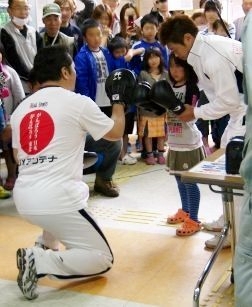
โฮซูมิ ฮาเซงาวะ

| ชื่อ = โฮซูมิ ฮาเซงาวะ
| ชื่อจริง = โฮซูมิ ฮาเซงาวะ
| ภาพ = ไฟล์ : Hozumi Hasegawa IMG 0383-1 20181104.jpg|250px
| ฉายา = 日本のエース
| วันเกิด =
| เมืองที่เกิด = นิชิวากิ จังหวัดเฮียวโงะ
| ประเทศที่เกิด = ประเทศญี่ปุ่น
| วันที่เสียชีวิต =
| เมืองที่เสียชีวิต =
| ประเทศที่เสียชีวิต =
| รุ่น = แบนตัมเวทซูเปอร์แบนตัมเวทเฟเธอร์เวท
| ชก = 41
| ส่วนสูง = 168.5 เมตร (5 ฟุต 6 นิ้ว) 長谷川、モンティエルともに異常なし WBCバンタム級戦予備検診 ボクシングニュース「Box-on!」 2010年4月27日
| ชนะ = 36
| ชนะน็อก = 16
| แพ้ = 5
| เสมอ = 0
โฮซูมิ ฮาเซงาวะ () อดีตนักมวยสากล ชาวญี่ปุ่นเป็นนักมวยสากลชาวญี่ปุ่นที่สามารถครองแชมป์โลก 3 รุ่น ได้เป็นคนที่ 4 ของประเทศญี่ปุ่น
== ประวัติ ==
ไฟล์:Hozumi Hasegawa & Masato Yamashita in Miyagi 2011.jpg|thumb|left|โฮซูมิ ฮาเซงาวะ (ขวา) กับ มาซาโตะ ยามาชิตะ เทรนเนอร์ ระหว่างเยี่ยมผู้ประสบภัยจากแผ่นดินไหวและคลื่นสึนามิในโทโฮกุ พ.ศ. 2554|เหตุการณ์แผ่นดินไหวและสึนามิในภูมิภาคโทโฮกุ เมื่อปี พ.ศ. 2554
โฮซูมิ ฮาเซงาวะได้ขึ้นชิงแชมป์โลกสภามวยโลก (WBC) ในรุ่นแบนตัมเวท กับ วีระพล นครหลวงโปรโมชั่น ในปี พ.ศ. 2548 และเป็นฝ่ายชนะคะแนนไปอย่างสูสี จากนั้นจึงป้องกันตำแหน่งกับเฆรัลโด มาร์ติเนซ นักมวยชาวเม็กซิกัน เป็นฝ่ายชนะน็อกไปในยกที่ 7 จากนั้นจึงให้วีระพลล้างตาอีกครั้ง ในปี พ.ศ. 2549 และเป็นฝ่ายชนะทีเคโอ​ย้ำแค้นวีระพลไปได้อีกครั้งในยกที่ 9
โฮซูมิ ฮาเซงาวะ เป็นนักมวยหนุ่ม สภาพร่างกายแข็งแกร่ง มีช่วงชกยาว หมักหนักโดยเฉพาะอย่างยิ่งหมัดซ้าย ซึ่งฮาเซงาวะสามารถป้องกันตำแหน่งเอาไว้ได้ทั้งหมด 9 ครั้ง ก่อนที่จะเสียแชมป์ไปด้วยการแพ้ทีเคโอ ให้กับเฟร์นันโด มอนติเอล นักมวยชาวเม็กซิกัน ซึ่งเป็นแชมป์โลกในรุ่นเดียวกันนี้ของ องค์กรมวยโลก|WBO โดยถูกมอนติเอลรัวหมัดใส่ช่วงท้ายยกจนฮาเซงาวะประคองตัวไม่ไหวกรรมการยุติการชกไปใน 1 วินาทีสุดท้ายก่อนครบยกที่ 4 เมื่อวันที่ 30 เมษายน พ.ศ. 2553 ฮาเซกาว่า เปิดใจหลังถูกน็อก.. ( ขอแก้มือ )
จากนั้น ฮาเซงาวะจึงได้เลื่อนรุ่นขึ้นไปชกในรุ่นเฟเธอร์เวท ต่อมาได้ชิงแชมป์โลกในรุ่นเดียวกันสถาบันเดิม สามารถเอาชนะ ฆวน การ์โลส เบร์โกส นักมวยชาวเม็กซิกันไปได้ ทำให้กลายเป็นแชมป์โลกในรุ่นนี้ของสภามวยโลกไปด้วยการเอาชนะคะแนน
แต่เมื่อขึ้นชกป้องกันตำแหน่งครั้งแรกในไฟท์บังคับกับ โจนิ กอนซาเลซ รองแชมป์โลก WBC อันดับ 1 ชาวเม็กซิกัน ก็เป็นฝ่ายแพ้ทีเคโอไปในยกที่ 4
ต่อมาในปี พ.ศ. 2557 ได้ลดรุ่นมาชิงแชมป์โลกสหพันธ์มวยนานาชาติ (IBF) ในรุ่นจูเนียร์เฟเธอร์เวท หรือ ซูเปอร์แบนตั้มเวท ก็เป็นฝ่ายแพ้ทีเคโอ กิโก มาร์ติเนซ แชมป์โลกชาวสเปนที่โอซากะไปในยกที่ 7
ฮาเซงาวะได้แชมป์โลก WBC ในรุ่นซูเปอร์แบนตัมเวท เมื่อวันที่ 16 กันยายน พ.ศ. 2559 จากการเอาชนะอาร์ทีดีในยกที่ 9 หลังจากอูโก รุยซ์ เจ้าของตำแหน่งชาวเม็กซิกันไม่ยอมออกจากมุม ทำให้เป็นแชมป์โลกไปเป็นรุ่นที่ 3 นับเป็นนักมวยชาวญี่ปุ่นคนแรกที่ได้แชมป์โลกของ WBC ถึงสามรุ่น
ต่อมาในปลายปีเดียวกัน ฮาเซงาวะได้ประกาศแขวนนวม โดยให้เหตุผลว่าเต็มอิ่มกับการชกมวย ประกอบกับร่างกายก็ไม่แข็งแกร่งเหมือนเดิม "Hozumi Hasegawa in Shock Retirement, Won't Defend WBC Belt". BoxingScene. 9 December 2016.
== เกียรติประวัติ ==
* แชมป์ OPBF รุ่นแบนตัมเวท
** ชิง 18 พฤษภาคม 2546 ชนะคะแนน เจส มาคา () ที่โคเบะแซมโบฮอล โคเบะ ประเทศญี่ปุ่น
** ป้องกันแชมป์ครั้งที่ 1, 20 กรกฎาคม 2546 ชนะคะแนน ซานูโอะ อูโนะ () ที่กิฟุอินดัสเทรียลฮอล กิฟุ (เมือง)|กิฟุ ประเทศญี่ปุ่น
** ป้องกันแชมป์ครั้งที่ 2, 9 พฤศจิกายน 2546 ชนะน็อค อัลวิน เฟลิซิดา () ยก 10 ที่โคเบะแซมโบฮอล โคเบะ ประเทศญี่ปุ่น
** ป้องกันแชมป์ครั้งที่ 3, 23 พฤษภาคม 2547 ชนะคะแนน นรสิงห์ เกียรติประสานชัย () ที่โคเบะแซมโบฮอล โคเบะ ประเทศญี่ปุ่น
** สละแชมป์
* แชมป์โลก WBC รุ่นแบนตัมเวท (2548-2553)
** ชิง 16 เมษายน 2548 ชนะคะแนน วีระพล นครหลวงโปรโมชั่น​ () ที่สนามกีฬาต่อสู้ญี่ปุ่น โตเกียว ประเทศญี่ปุ่น
** ป้องกันแชมป์ครั้งที่ 1, 25 กันยายน 2548 ชนะทีเคโอ เฆรัลโด มาร์ติเนซ () ยก 7 ที่โยโกฮามะอารีนา โยโกฮามะ ประเทศญี่ปุ่น
** ป้องกันแชมป์ครั้งที่ 2, 25 มีนาคม 2549 ชนะทีเคโอ วีระพล นครหลวงโปรโมชั่น () ยก 9 ที่เวิลด์เมมโมเรียลฮอล โคเบะ ประเทศญี่ปุ่น
** ป้องกันแชมป์ครั้งที่ 3, 13 พฤศจิกายน 2549 ชนะคะแนน เฆนาโร การ์ซิอา () ที่สนามกีฬาต่อสู้ญี่ปุ่น โตเกียว ประเทศญี่ปุ่น
** ป้องกันแชมป์ครั้งที่ 4, 3 พฤษภาคม 2550 ชนะคะแนน ซิมปิเว เวตเวกา () ที่อาริอาเกะคอลิเซียม โตเกียว ประเทศญี่ปุ่น
** ป้องกันแชมป์ครั้งที่ 5, 10 มกราคม 2551 ชนะคะแนน ซิโมเน มาลูดรอตตู () ที่ศูนย์กีฬาในร่มจังหวัดโอซากะ โอซากะ ประเทศญี่ปุ่น
** ป้องกันแชมป์ครั้งที่ 6, 12 มิถุนายน 2551 ชนะทีเคโอ กริสเตียน ฟักซิโอ () ยก 2 ที่สนามกีฬาต่อสู้ญี่ปุ่น โตเกียว ประเทศญี่ปุ่น
** ป้องกันแชมป์ครั้งที่ 7, 16 ตุลาคม 2551 ชนะทีเคโอ อาเลฮันโดร บัลเดซ () ยก 2 ที่สนามกีฬาในร่มแห่งชาติโยโยงิ โตเกียว ประเทศญี่ปุ่น
** ป้องกันแชมป์ครั้งที่ 8, 12 มีนาคม 2552 ชนะทีเคโอ​ วูซี มาลิงกา () ยก 1 ที่เวิลด์เมมโมเรียลฮอล โคเบะ ประเทศญี่ปุ่น
** ป้องกันแชมป์ครั้งที่ 9, 14 กรกฎาคม 2552 ชนะ​ทีเคโอ​ เนสตอร์ โรชา () ยก 1 ที่เวิลด์เมมโมเรียลฮอล โคเบะ ประเทศญี่ปุ่น
** ป้องกันแชมป์ครั้งที่ 10, 18 ธันวาคม 2552 ชนะทีเคโอ อัลบาโร เปเรซ () ยก 4 ที่เวิลด์เมมโมเรียลฮอล โคเบะ ประเทศญี่ปุ่น
** เสีย​แชมป์, 30 เมษายน 2553 แพ้ทีเคโอ เฟร์นันโด มอนติเอล () ยก 4 ที่สนามกีฬาต่อสู้ญี่ปุ่น โตเกียว ประเทศญี่ปุ่น
* แชมป์โลก WBC รุ่นเฟเธอร์เวท (2553-2554)
** ชิง (ที่ว่าง), 26 พฤศจิกายน 2553 ชนะคะแนน ฆวน การ์โลส บูร์โกส () ที่นิปปงไงจิฮอล นาโงยะ ประเทศญี่ปุ่น
** เสียแชมป์​, 8 เมษายน 2554 แพ้ทีเคโอ โจนิ กอนซาเลซ () ยก 4 ที่เวิลด์เมมโมเรียลฮอล โคเบะ ประเทศญี่ปุ่น
* แชมป์โลก WBC รุ่นซูเปอร์แบนตัมเวท (2559)
** ชิง, 16 กันยายน 2559 ชนะอาร์ทีดี อูโก รุยซ์ () ยก 9 ที่ศูนย์กีฬาในร่มจังหวัดโอซากะ โอซากะ ประเทศญี่ปุ่น
** สละแชมป์ 9 ธันวาคม 2559
* เคยชิงแชมป์ต่อไปนี้แต่ไม่ประสบความสำเร็จ
** ชิงแชมป์โลก WBO รุ่นแบนตัมเวท , 30 เมษายน 2553 แพ้ทีเคโอ ​เฟร์นันโด​ มอน​ติ​เอล​ () ยก 4 ที่สนามกีฬาต่อสู้ญี่ปุ่น โตเกียว ประเทศญี่ปุ่น​
** ชิงแชมป์โลก IBF รุ่นจูเนียร์เฟเธอร์เวท , 23 เมษายน 2557 แพ้ทีเคโอ กิโก มาร์ติเนซ () ยก 7 ที่โอซากะโจฮอล โอซากะ ประเทศญี่ปุ่น
== อ้างอิง ==
== แหล่งข้อมูลอื่น ==
* เทปการชกของโฮซูมิ ฮาเซงาวะ
* สถิติการชก boxrec.com
หมวดหมู่:นักมวยสากลชาวญี่ปุ่น
หมวดหมู่:แชมป์โลก WBC
หมวดหมู่:แชมป์ OPBF
หมวดหมู่:บุคคลจากจังหวัดเฮียวโงะ